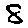
Label: 8